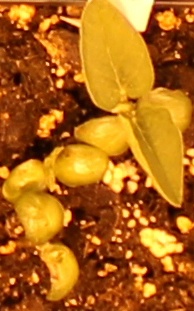
Label: Soybean